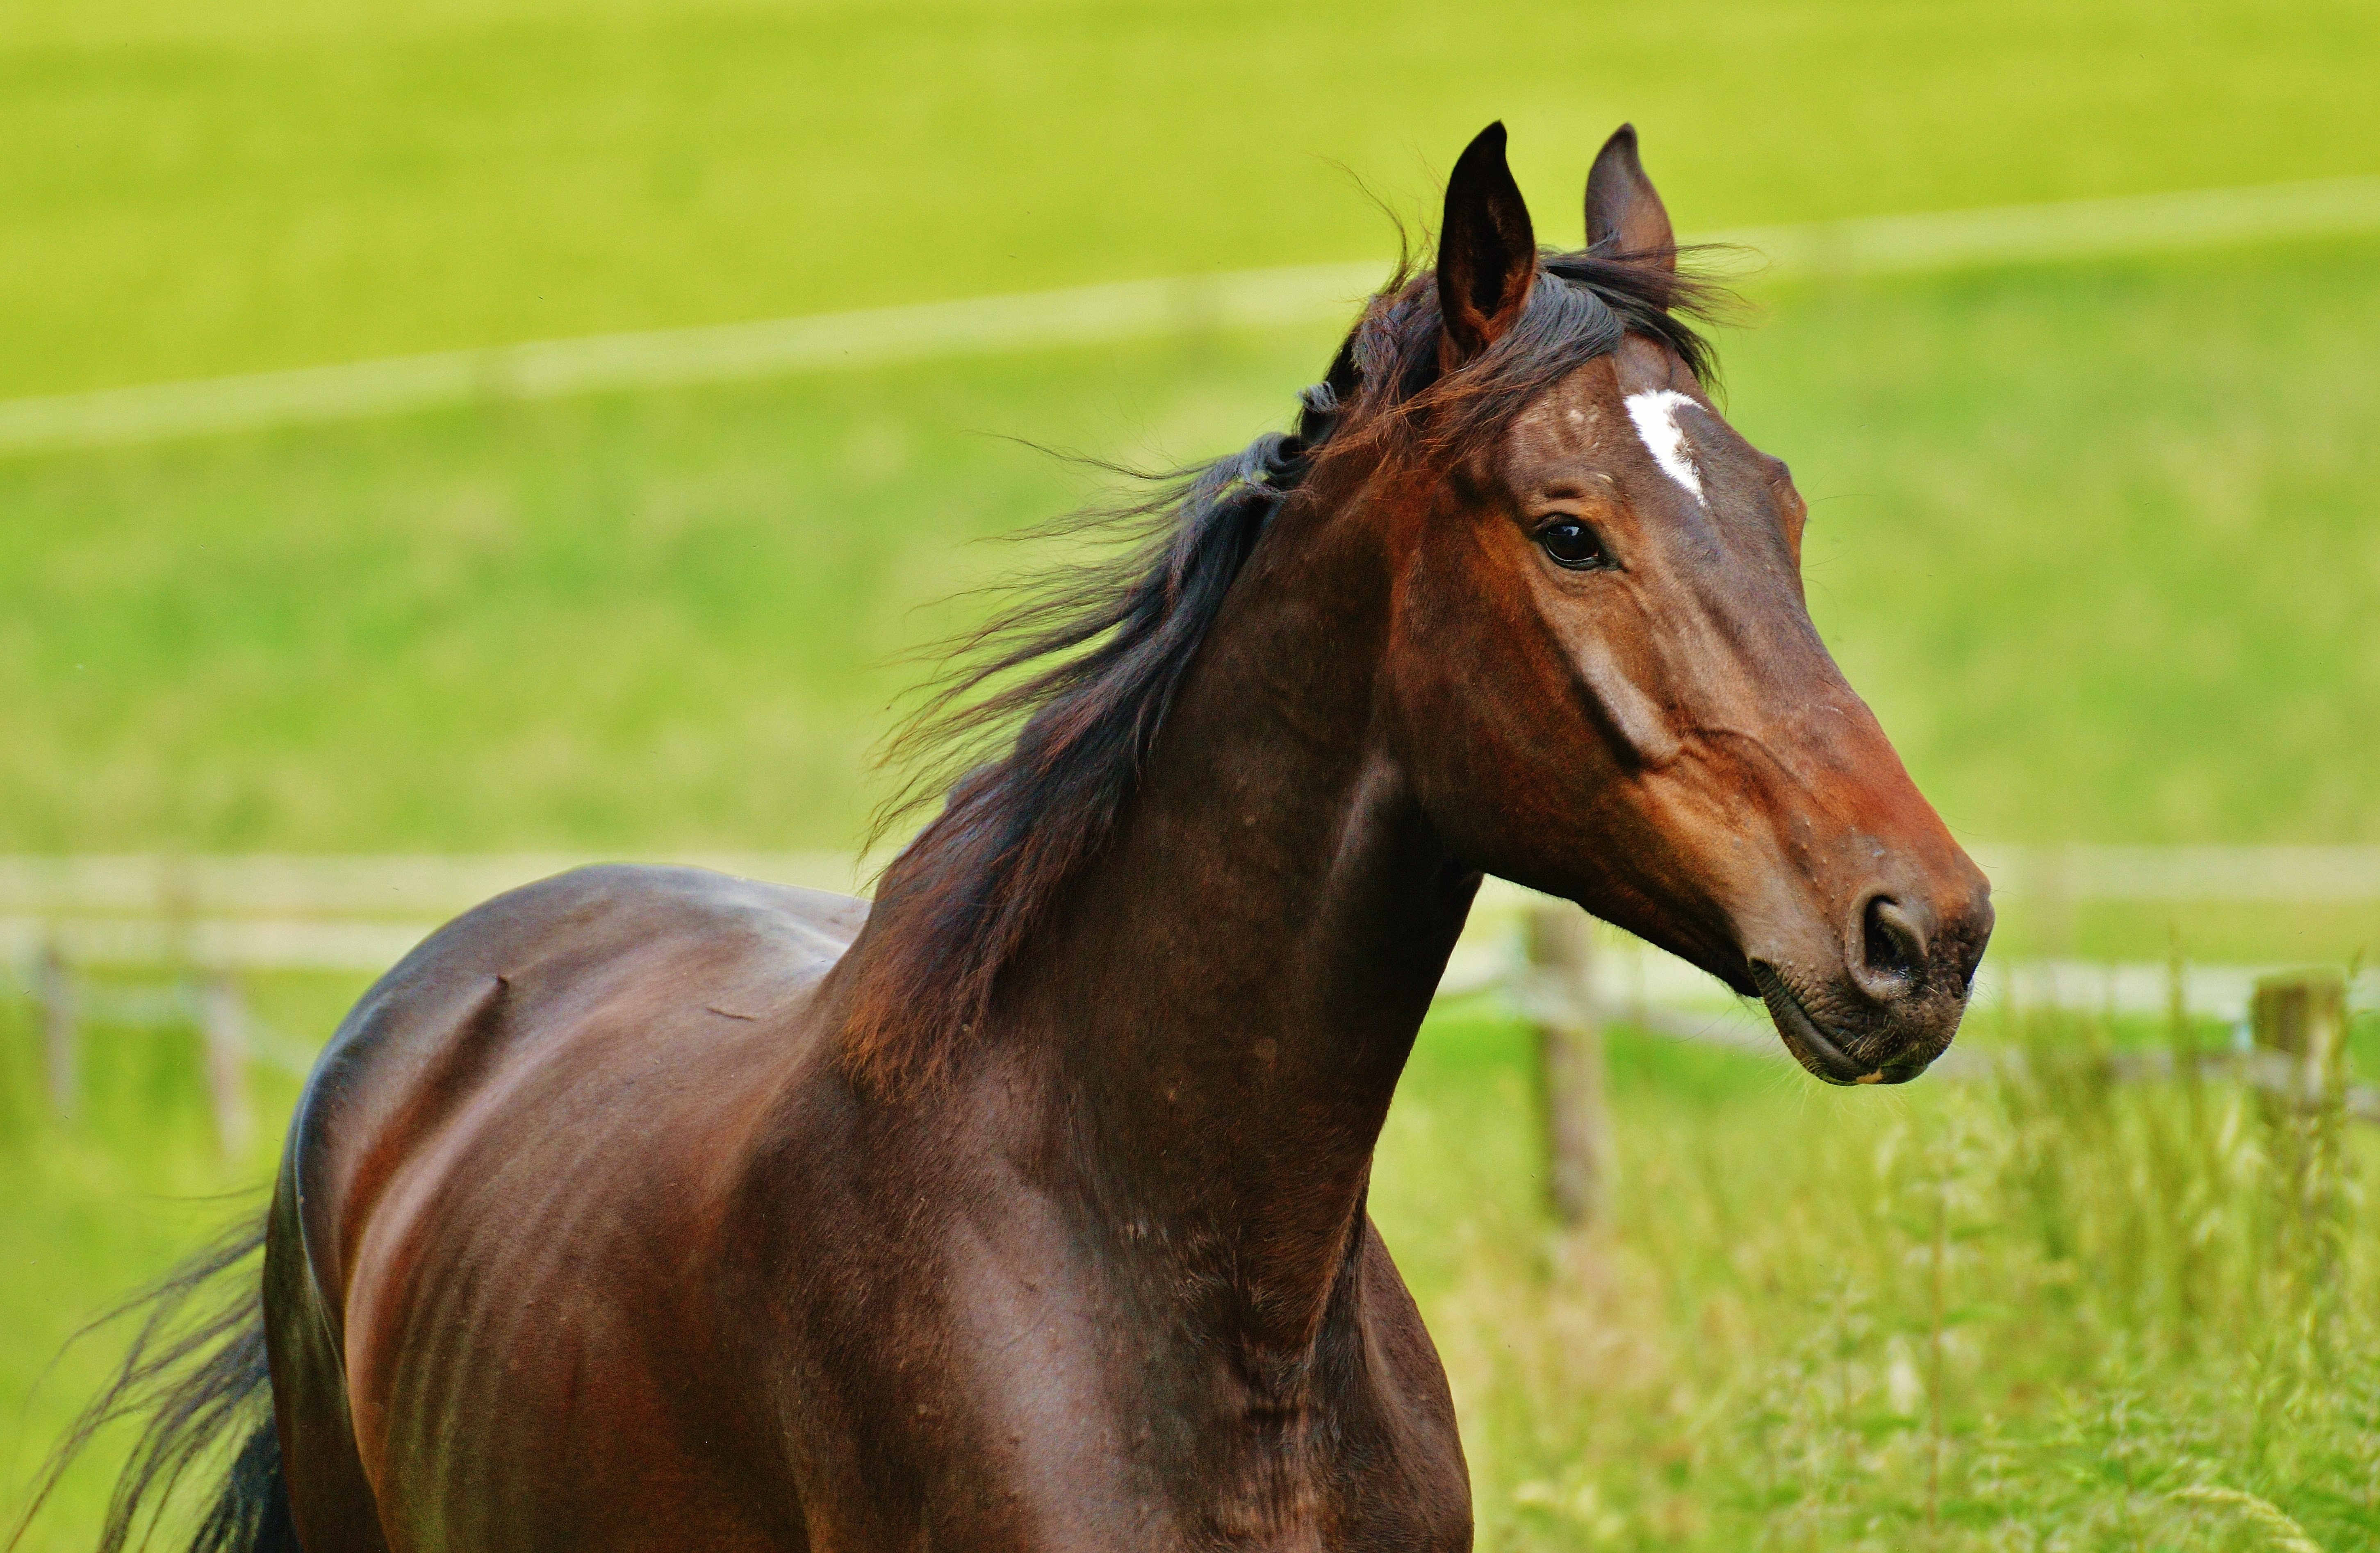
nature, grass, meadow, green, pasture, horse, brown, mammal, stallion, mane, eat, fauna, graze, paddock, vertebrate, mare, coupling, foal, colt, horse like mammal, mustang horse